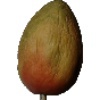
Label: Papaya 1